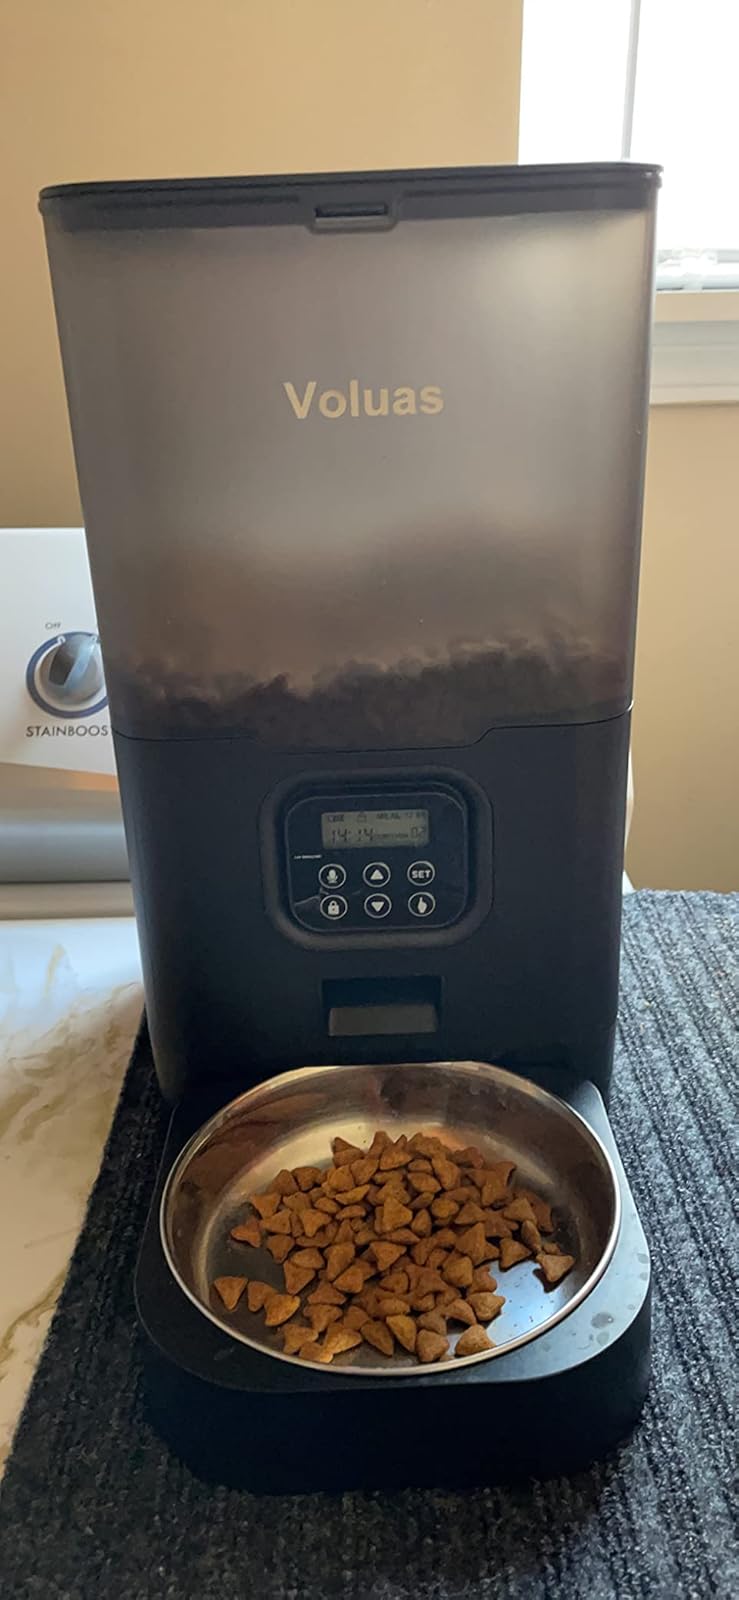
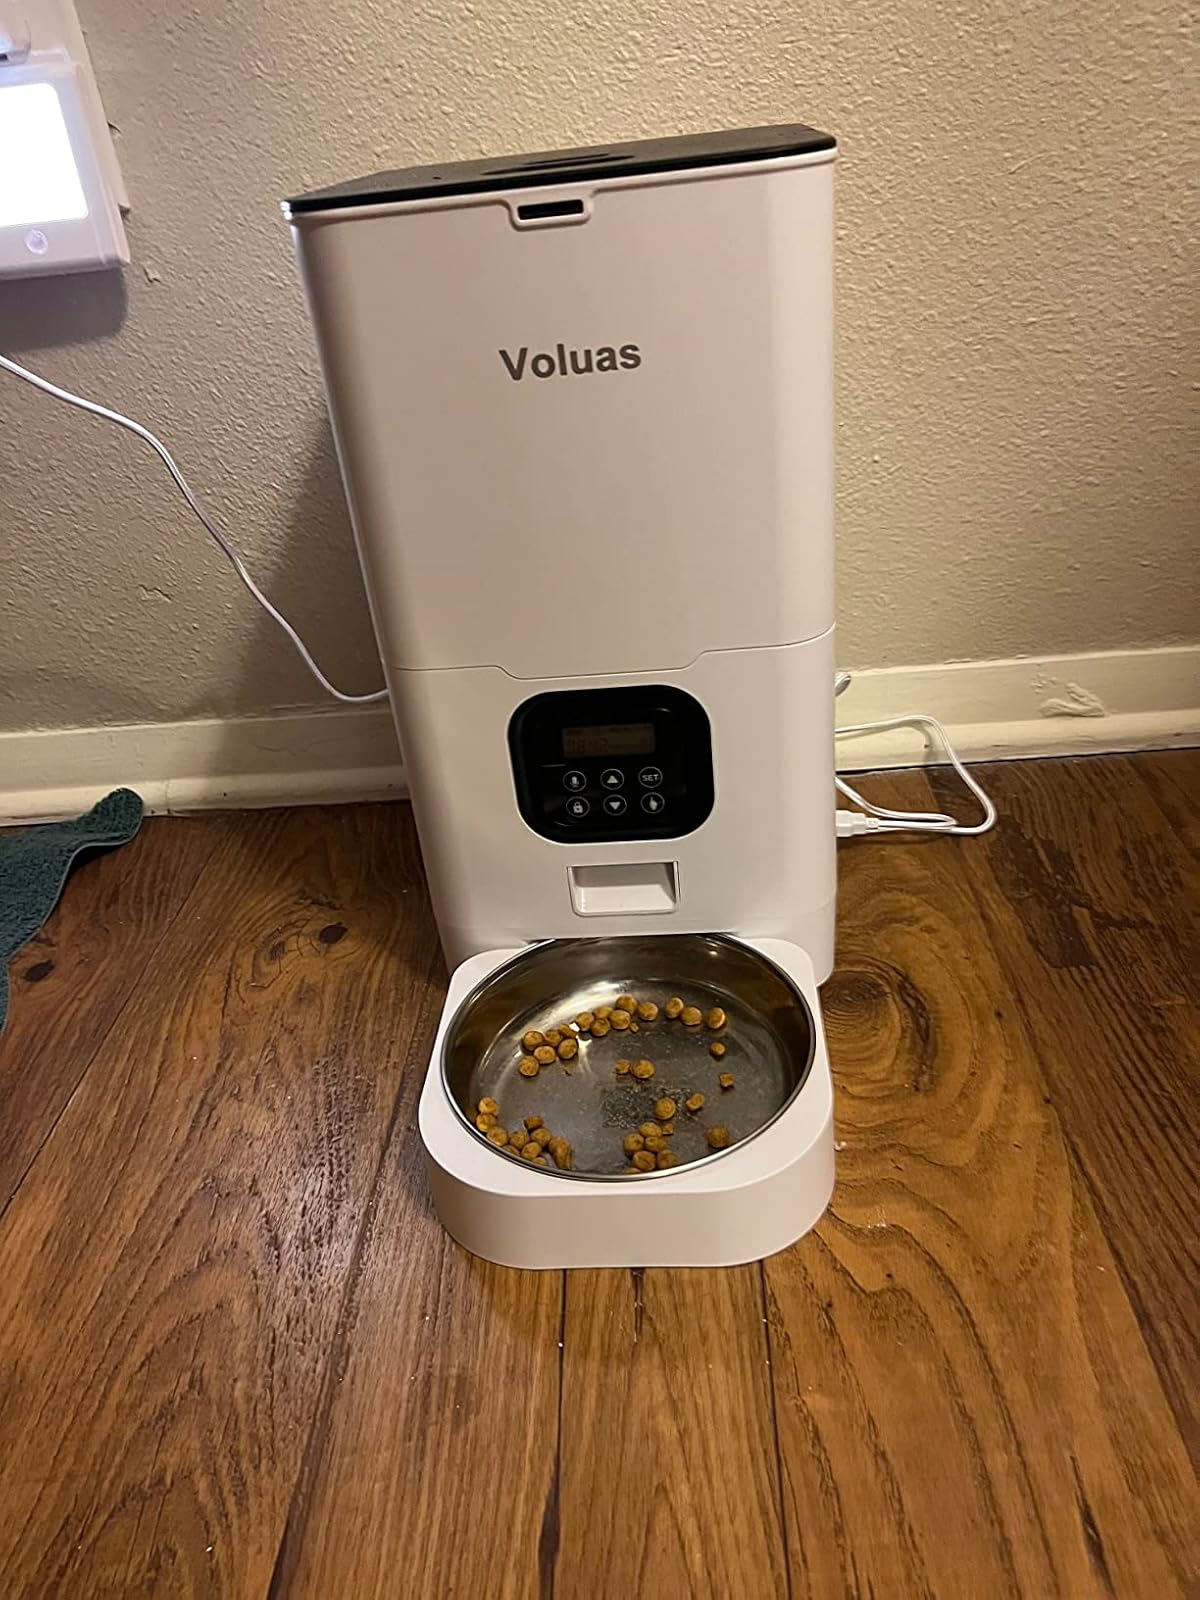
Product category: items_feeder
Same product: no